War in 140 Characters

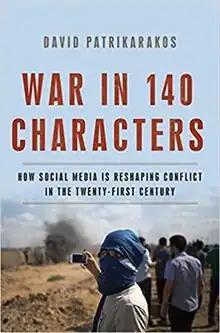

War in 140 Characters: How Social Media Is Reshaping Conflict in the Twenty-First Century is a 2017 book by the writer David Patrikarakos, in which the author draws from time embedded with forces in the Russian-Ukraine conflict as well as analysing the 2014 Hamas-Israel war, Operation Protective Edge and ISIS, to describe the increasing role played by social media in modern conflict.